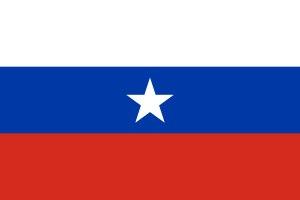
Le drapeau national du Chili, appelé en espagnol : la estrella solitaria, fut officiellement adopté le 18 octobre 1817. Il se divise en deux franges horizontales : la frange supérieure est bleue et blanche. La bande inférieure quant à elle est rouge. Dans la zone bleue se situe une étoile à cinq branches de couleur blanche.